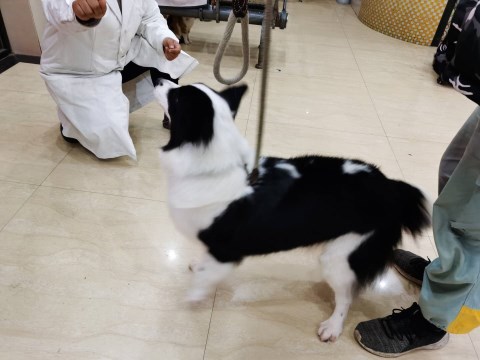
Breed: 2594-n000109-Border_collie